Durham College, Oxford

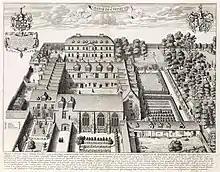
Trinity College in 1675, with Durham College's chapel and quadrangle largely intact alongside newer buildings

The college was built to provide a place of learning for Benedictine monks from Durham Priory. While monks from Durham were sent to study in Oxford from at least 1278, there was no Benedictine establishment at the university. In 1291 the southern abbeys decided to combine their efforts at Gloucester College, but Durham had already begun to make its own arrangements.